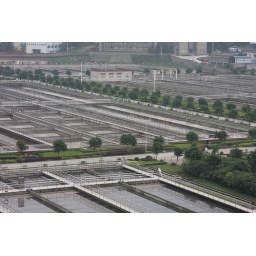
A large waste water treatment plant in Chongqing